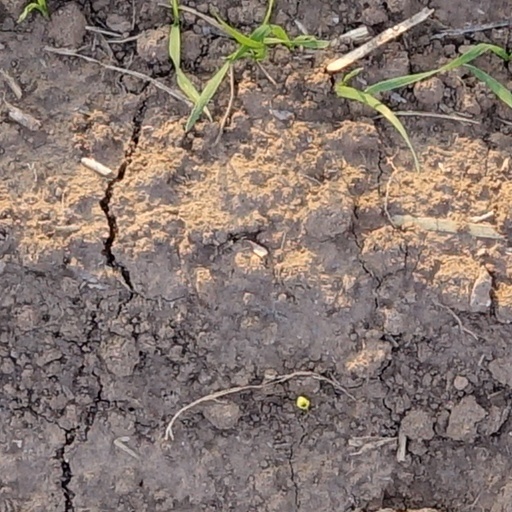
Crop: wheat